Loft

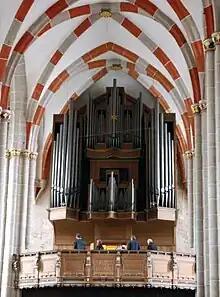
An organ loft in Germany

Loft apartments are apartments that are generally built from former industrial buildings. When industrial developments are developed into condominiums instead of apartments, they may be called loft condominiums. The general term warehouse-to-loft conversions may sometimes be used for development of industrial buildings into apartments and condominiums. "Loft-style" may also refer simply to developments where a street-level business occupies the first floor while apartment "lofts" are placed "above" the first floor.